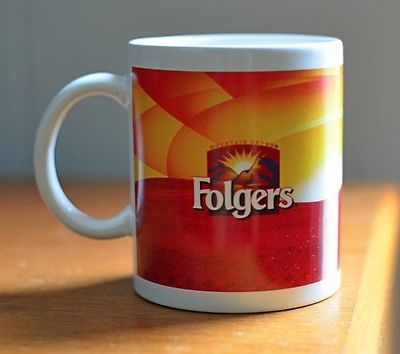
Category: mug